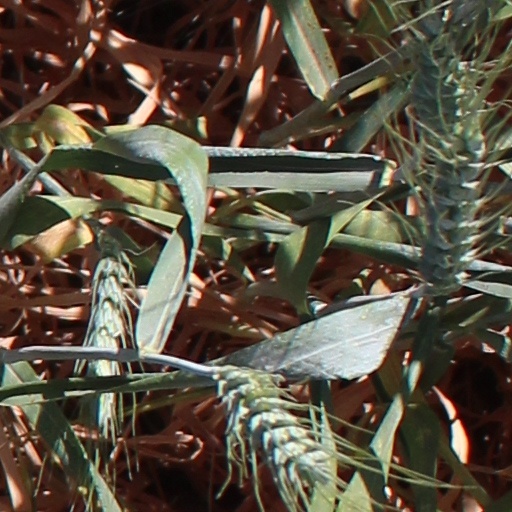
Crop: wheat